Il cielo in una stanza (film)

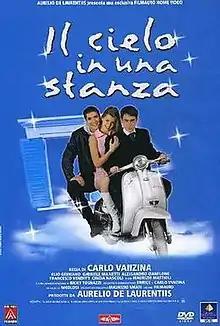

Il cielo in una stanza ("The sky in a room") is a 1999 Italian comedy film directed by Carlo Vanzina.